Hyundai Green City

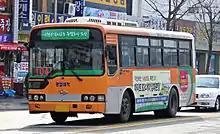
New Global 900 CNG Natural Gas Bus

In 2004, the engine options were now updated, the diesel version has the new Hyundai DB9A producing 260hp while the CNG version still comes with C6AB making 240hp.